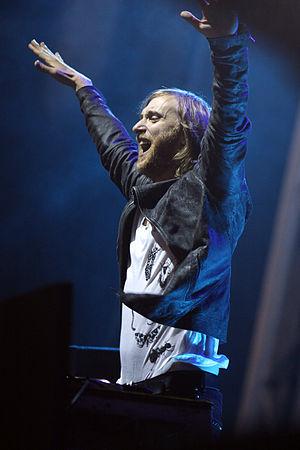
Le lycée Maurice-Ravel est un établissement public polyvalent du 20ᵉ arrondissement de Paris situé au 89, cours de Vincennes à vocation scientifique, économique et littéraire, proposant une large palette de sections internationales. Il est voisin du lycée Hélène Boucher.
David Guetta, né le 7 novembre 1967 à Paris, est un disc jockey, remixeur et producteur de musique français. Il débute adolescent avant de se professionnaliser juste avant la majorité. Il se fait connaître au début de sa carrière comme une figure des nuits parisiennes en faisant ses premières armes dans divers lieux parisiens vers la fin des années 1980. Par la suite, il crée ses propres soirées à Ibiza.